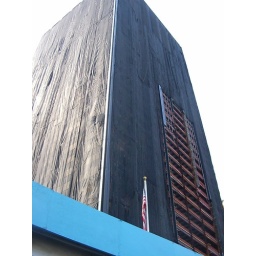
A building at Ground Zero that's still being demolished, draped in black tarps to minimize toxic dust.